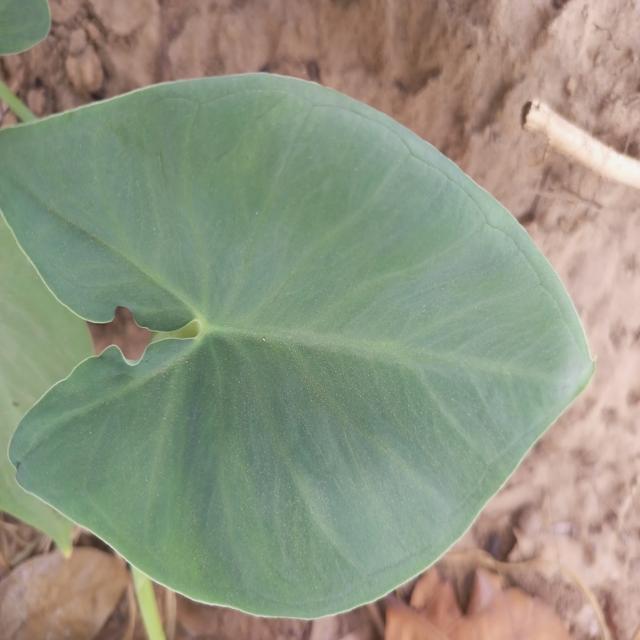
Label: Healthy